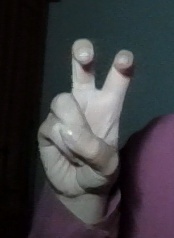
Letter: toot